Hertingfordbury

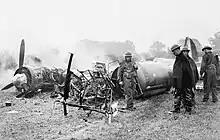
Junkers Ju 88 (W.Nr. 4136: 3Z+BB) of I/KG 77, which crashed at Hertingfordbury, on 3 October 1940

Mayflower Place was commissioned by Countess Cowper and built in 1910. It was originally for the workers and their families from the Panshanger Estate. It is now owned by the East Herts Lodge of Freemasons.